Battle of Henderson's Hill

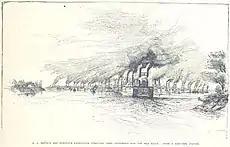
Smith's and Porter's expedition left Vicksburg on March 10.

Porter's gunboat fleet entered the mouth of the Red River on March 12, 1864, and landed A. J. Smith's corps at Simmesport, Louisiana, the following day. Walker's division, which was covering the area between Simmesport and Opelousas, immediately withdrew behind Bayou Boeuf where it could defend Alexandria. On March 14, in the Battle of Fort DeRussy, A. J. Smith's troops assaulted and captured the fort. For a cost of 34 Union casualties, 260 Confederate prisoners, 8 heavy cannon, and 2 field guns fell into Federal hands. At the same time, Porter's fleet broke through obstructions in the river and steamed upstream, reaching Alexandria on March 15. The next day, Alexandria was occupied by Kilby Smith's division which disembarked from river transports. Taylor withdrew Walker's division and recalled Mouton's division from north of the Red River. A. J. Smith followed and his forces were established in Alexandria by March 18.